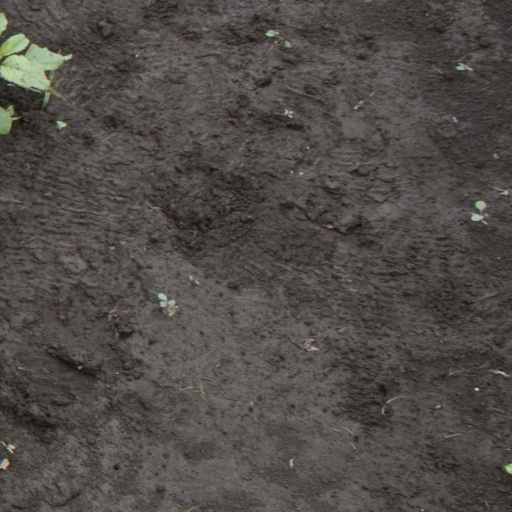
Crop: soybean